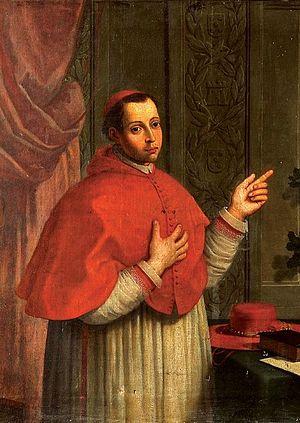
Afonso de Portugal est un cardinal portugais du XVIᵉ siècle. Il est le quatrième fils du roi Manuel Iᵉʳ de Portugal et sa deuxième épouse Marie d'Aragon et il est le frère du cardinal Henri de Portugal et du roi Jean III de Portugal.